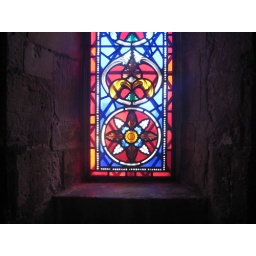
stain glass window in the dover castle.